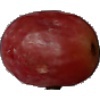
Label: Grape Pink 1